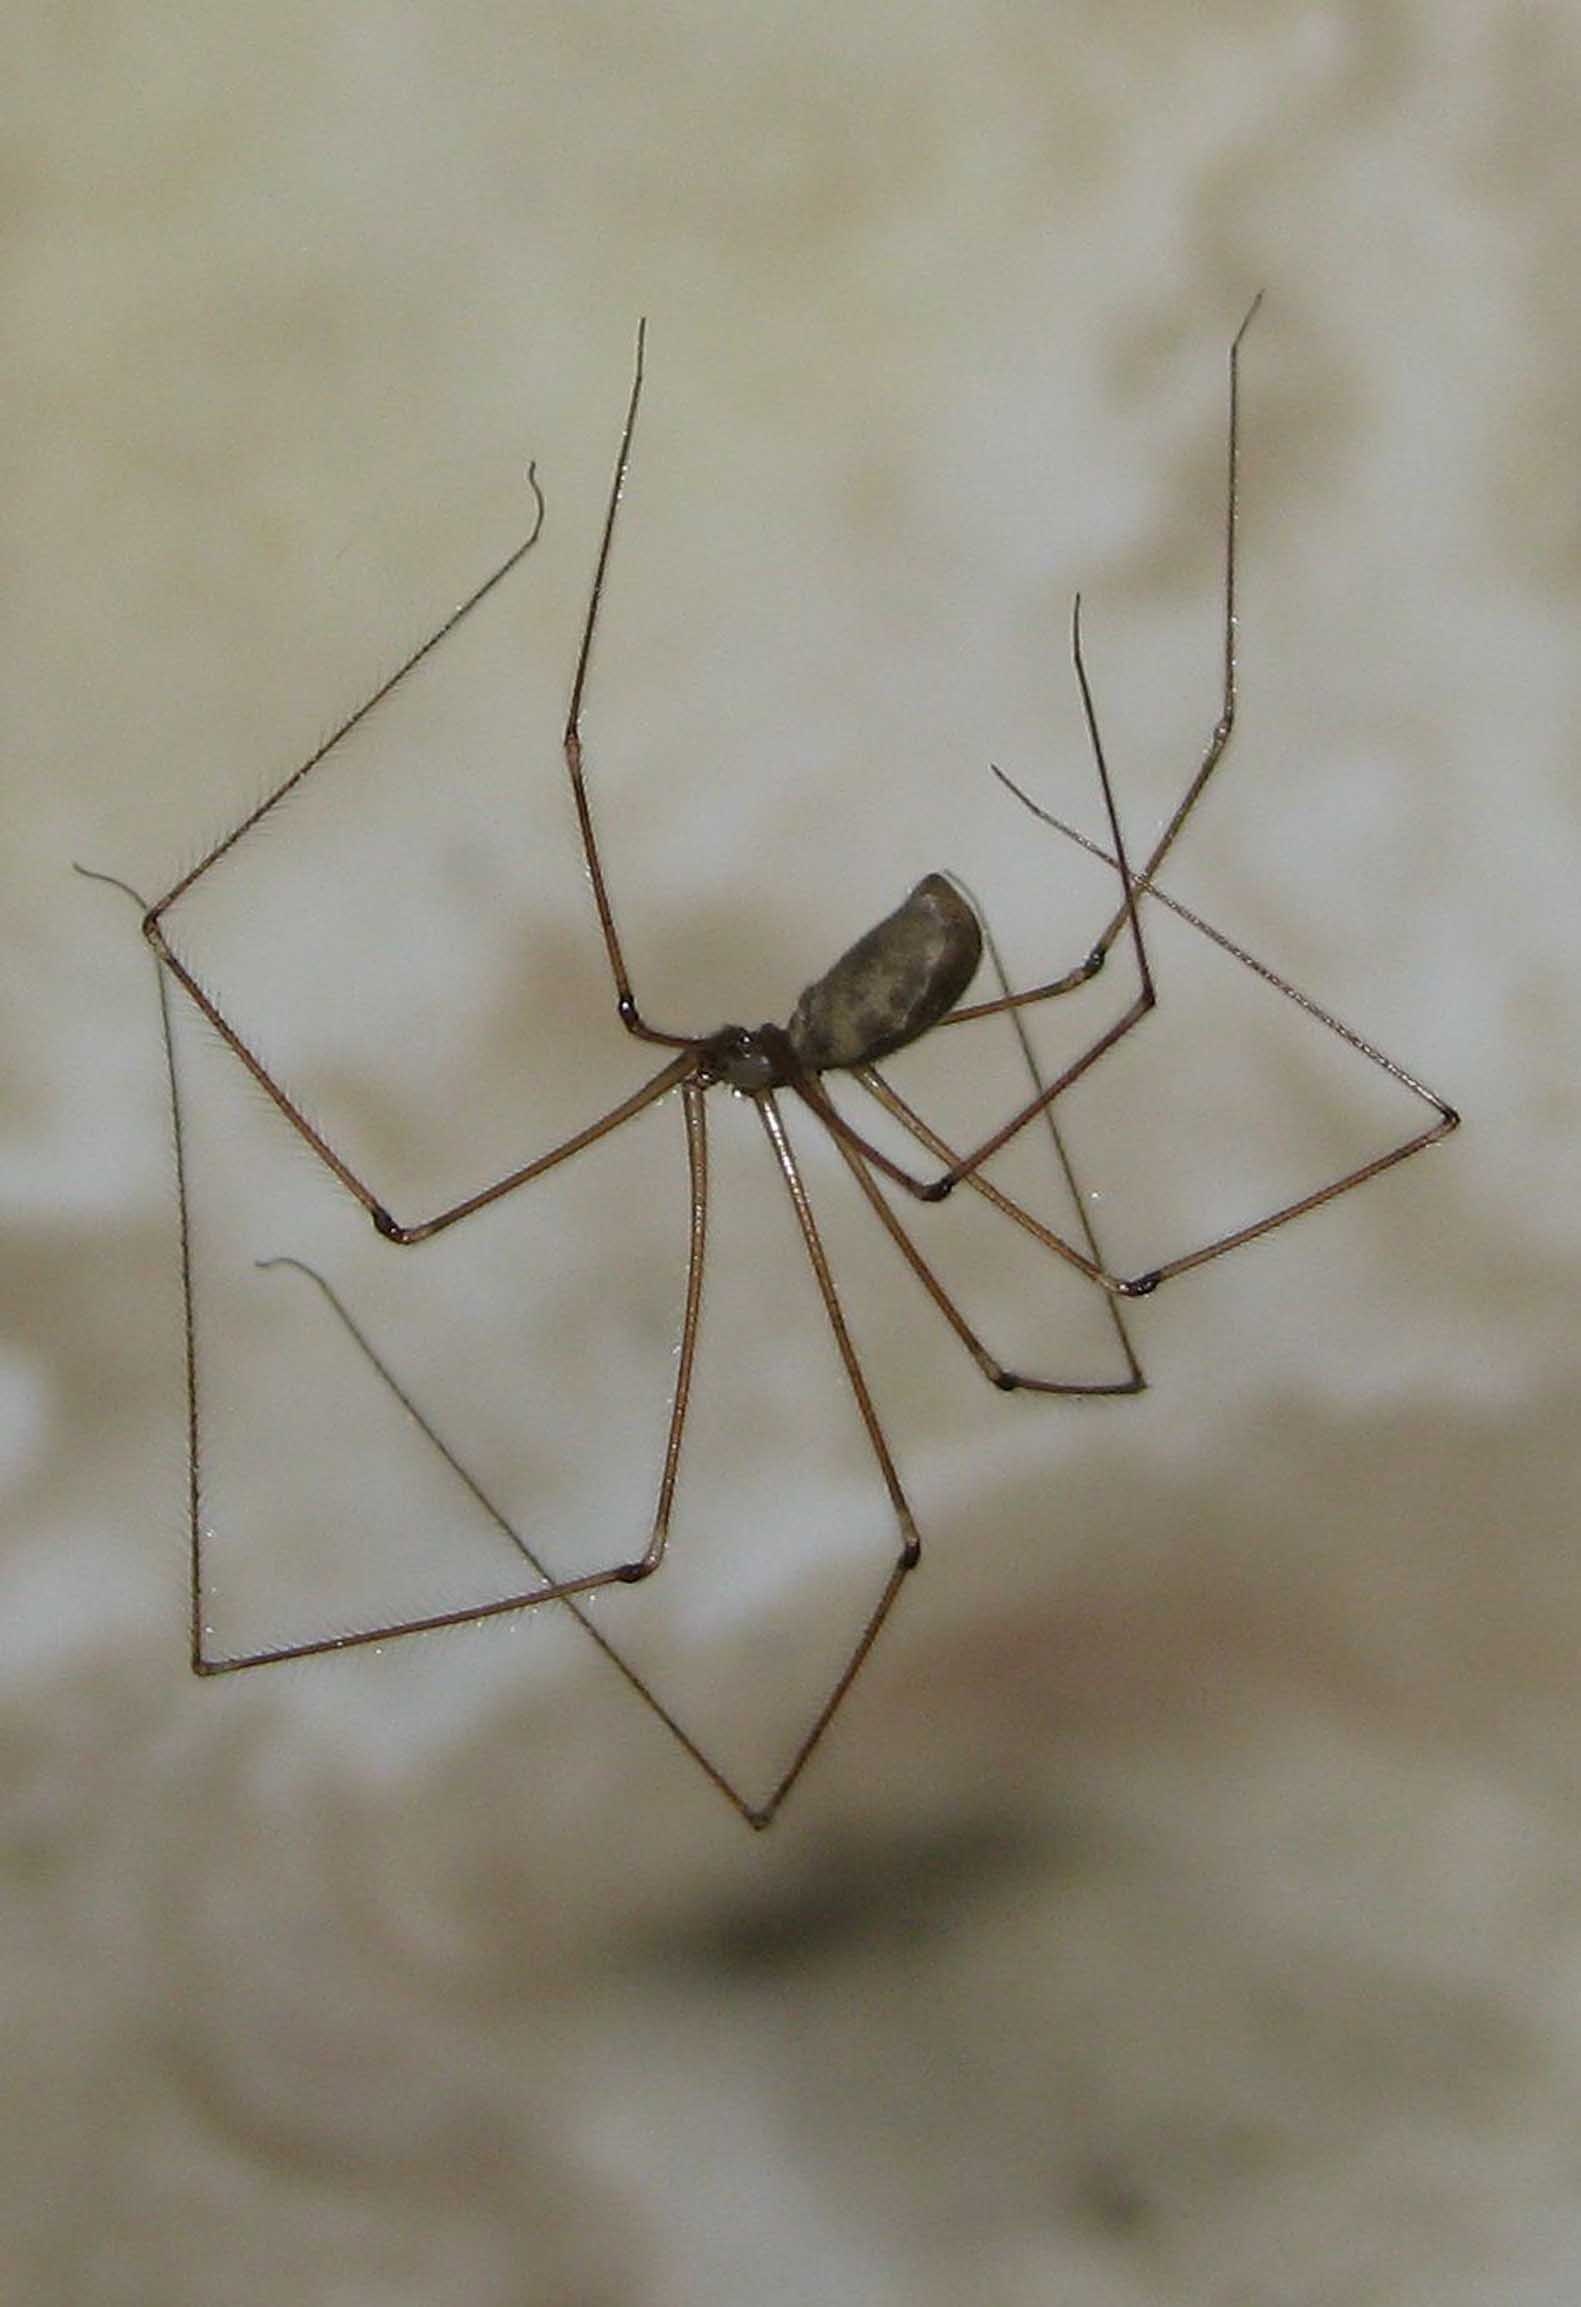
wing, line, insect, fauna, invertebrate, twig, spider, drawing, canada, ontario, mosquito, macro photography, arthropod, moneymore, cellar spider, skull spider, pholcus phalangioides